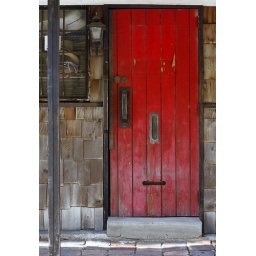
An old battered red door seen on a little alleyway in historic St Augustine